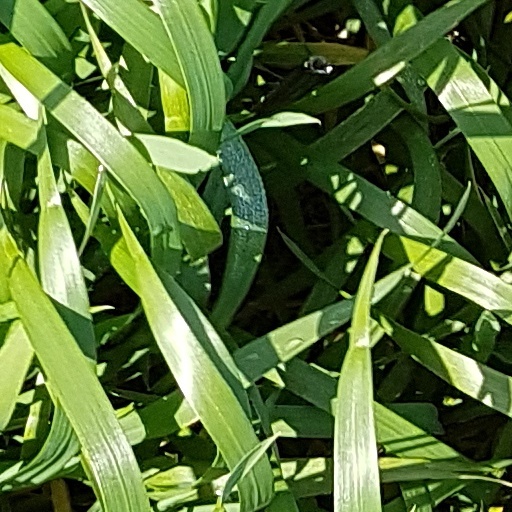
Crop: wheat